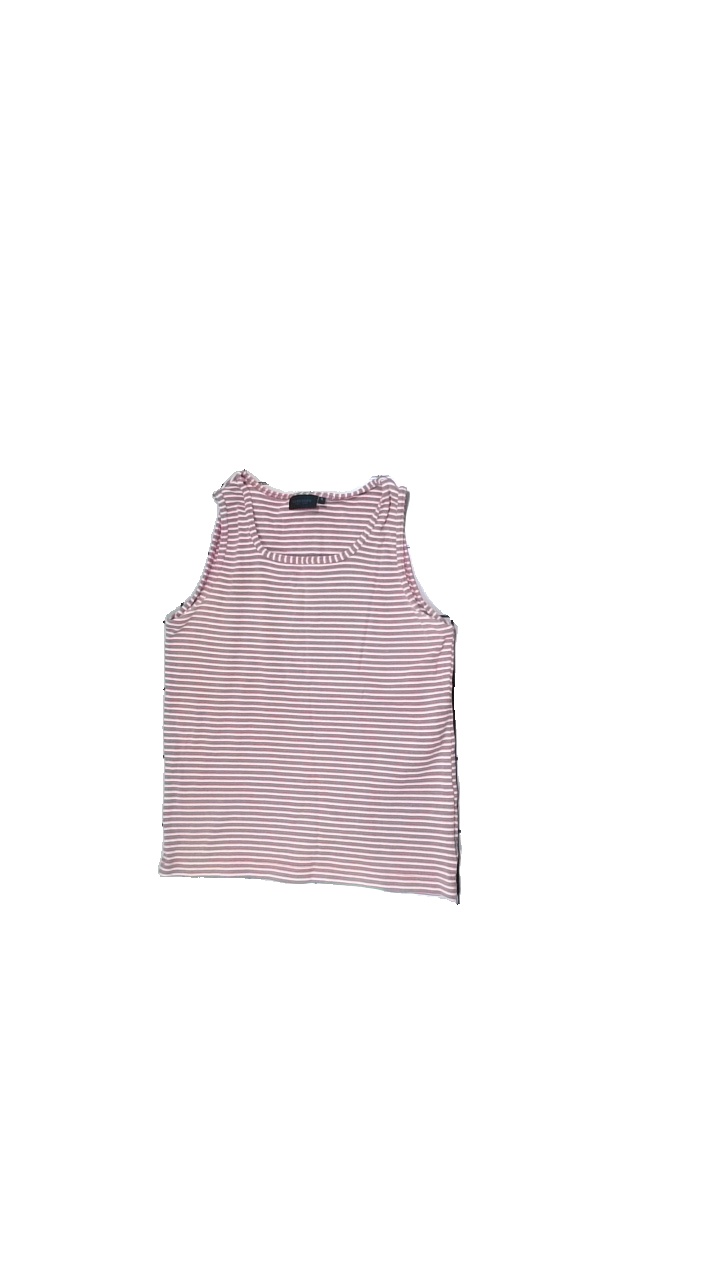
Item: Tank Top (Ladies)
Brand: Redgreen
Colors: White, Pink, Blue, Multicolor
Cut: Regular
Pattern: Striped
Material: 100% Cott
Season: Summer
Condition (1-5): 5
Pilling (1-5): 5
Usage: Reuse
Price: <50